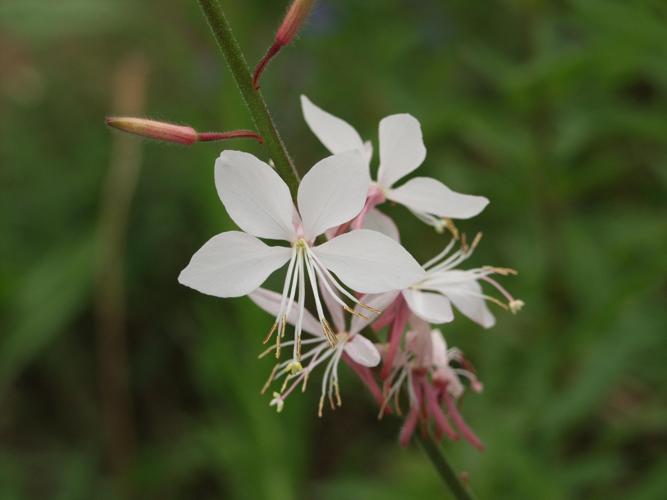
Label: gaura